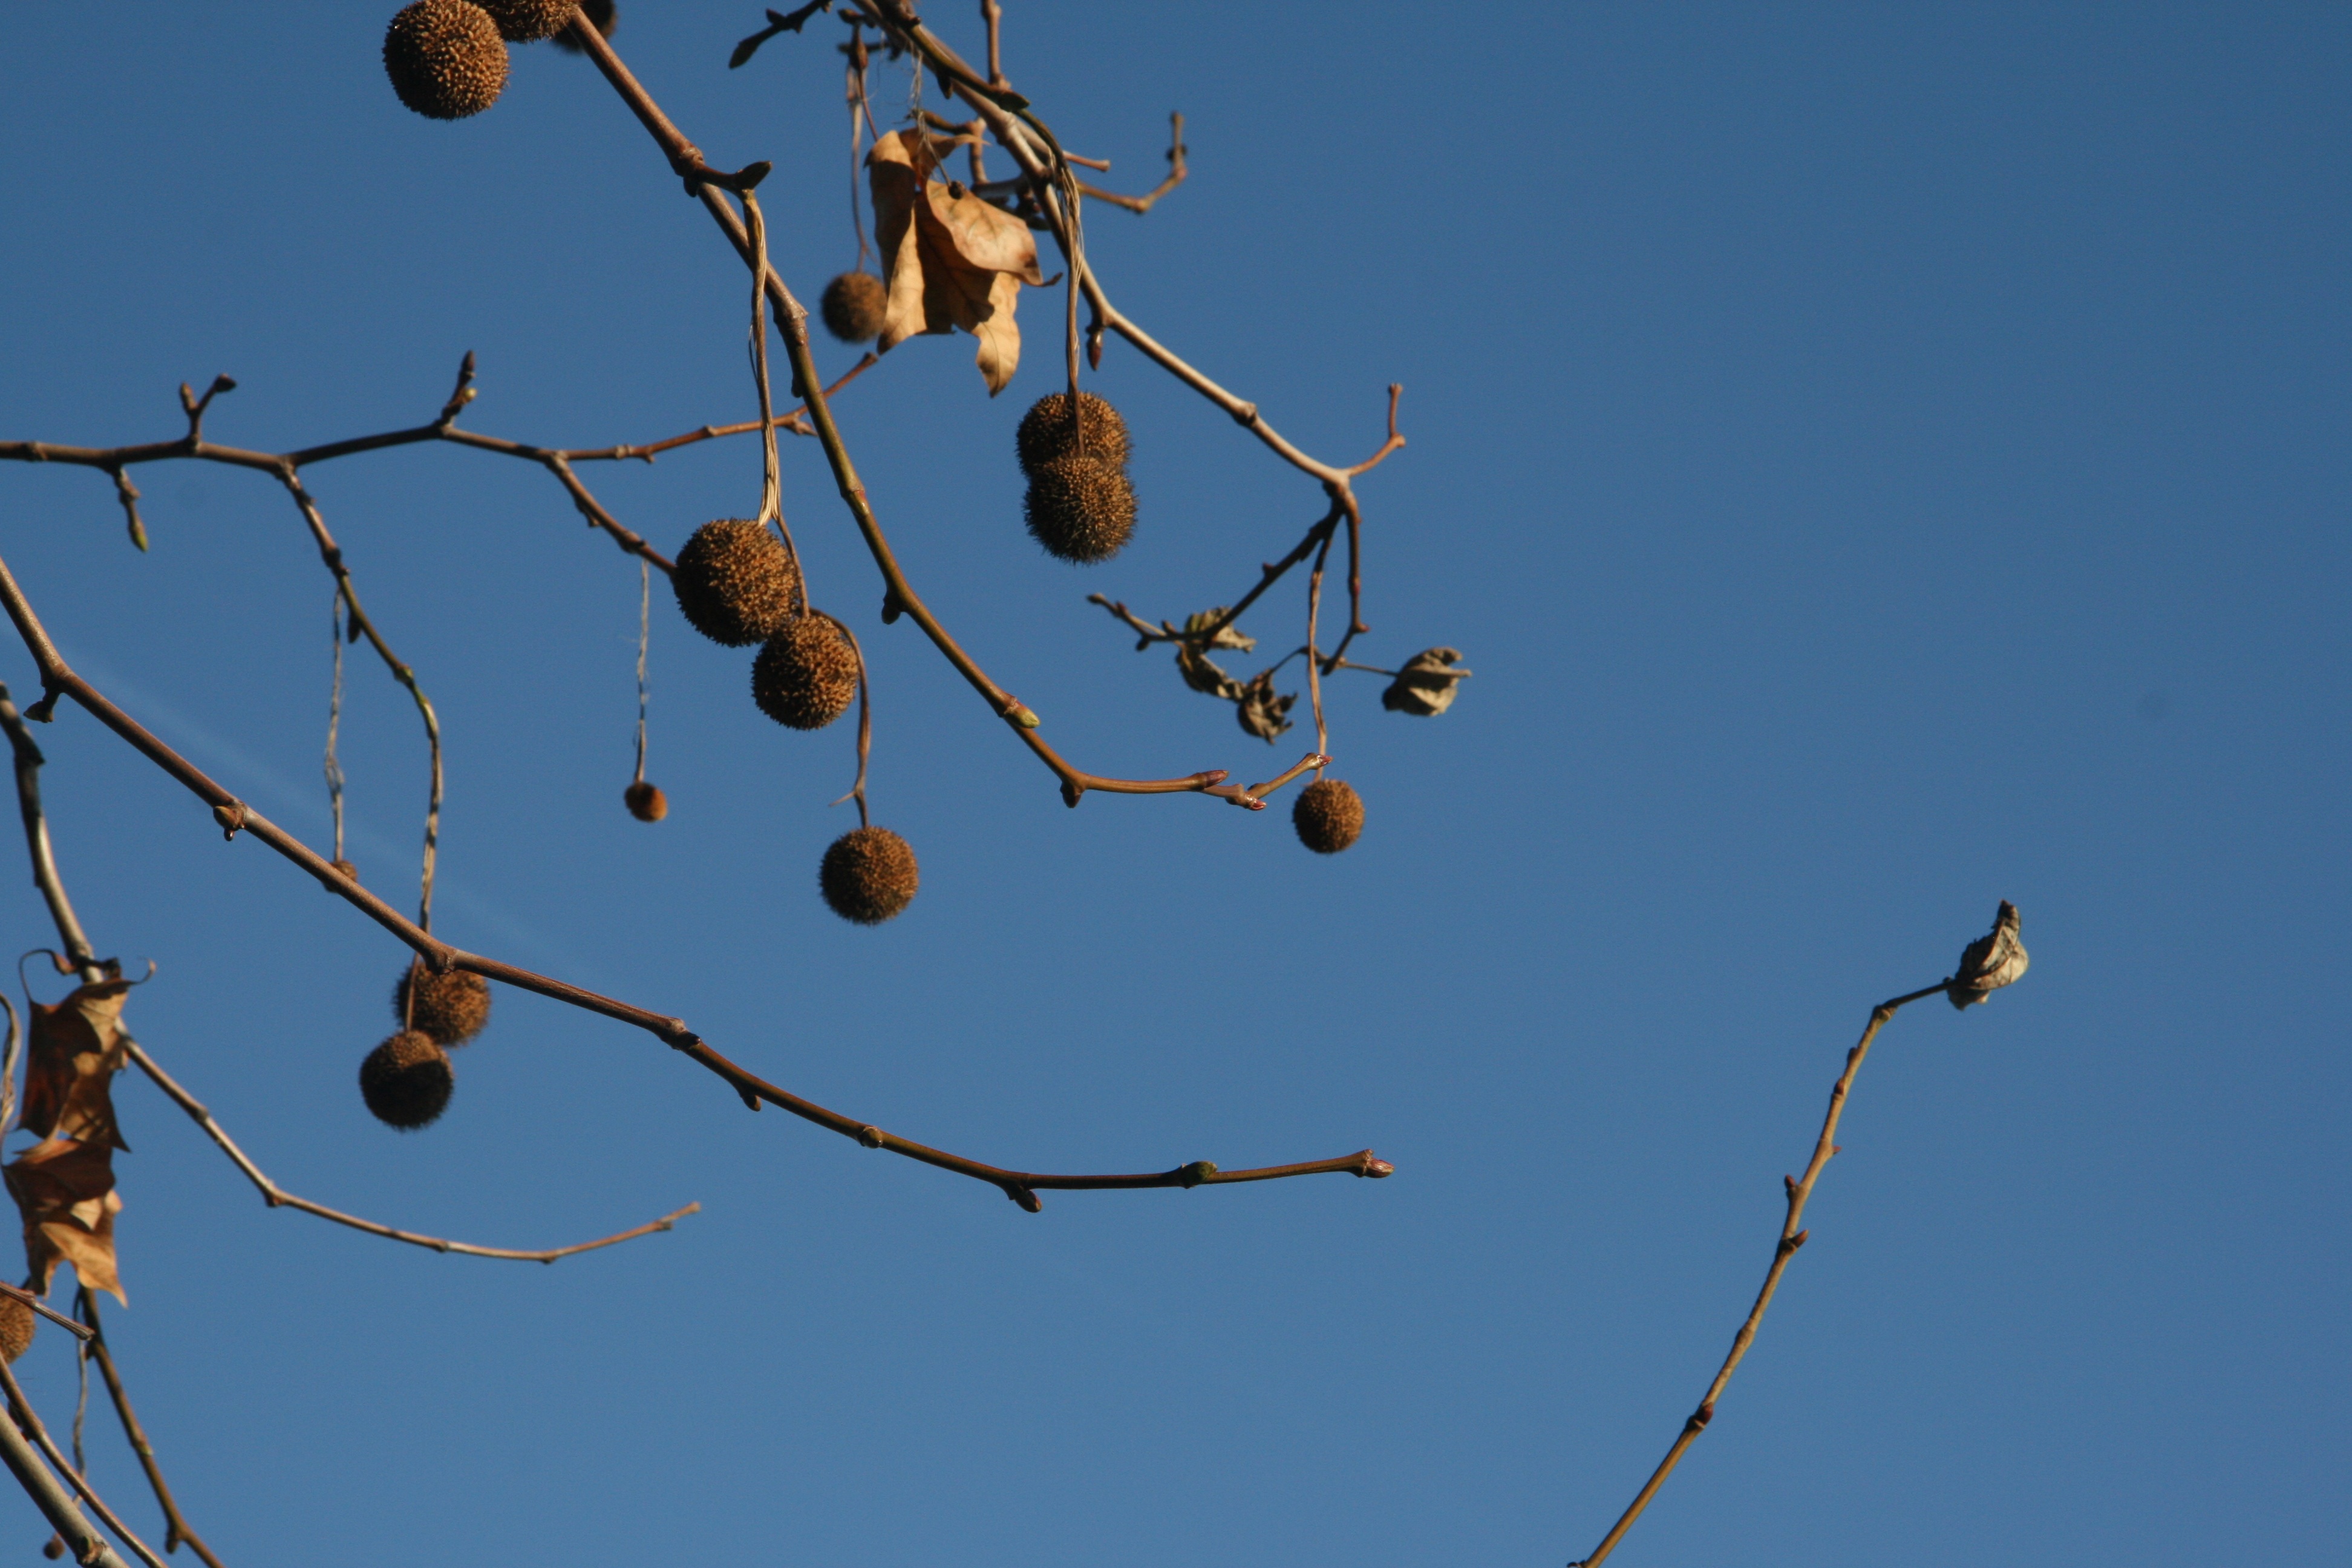
tree, nature, branch, bird, plant, sky, fruit, leaf, flower, autumn, blue, twig, ball